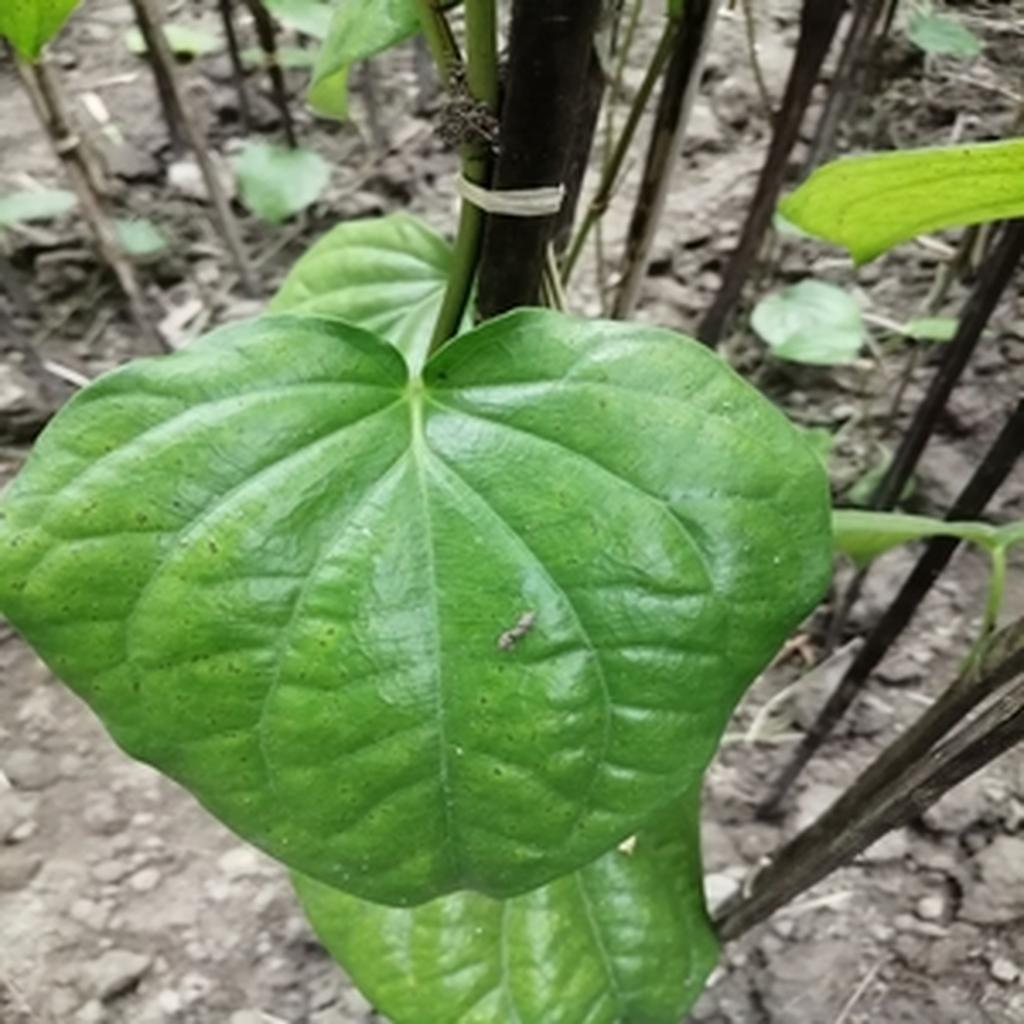
Label: Leaf_Spot